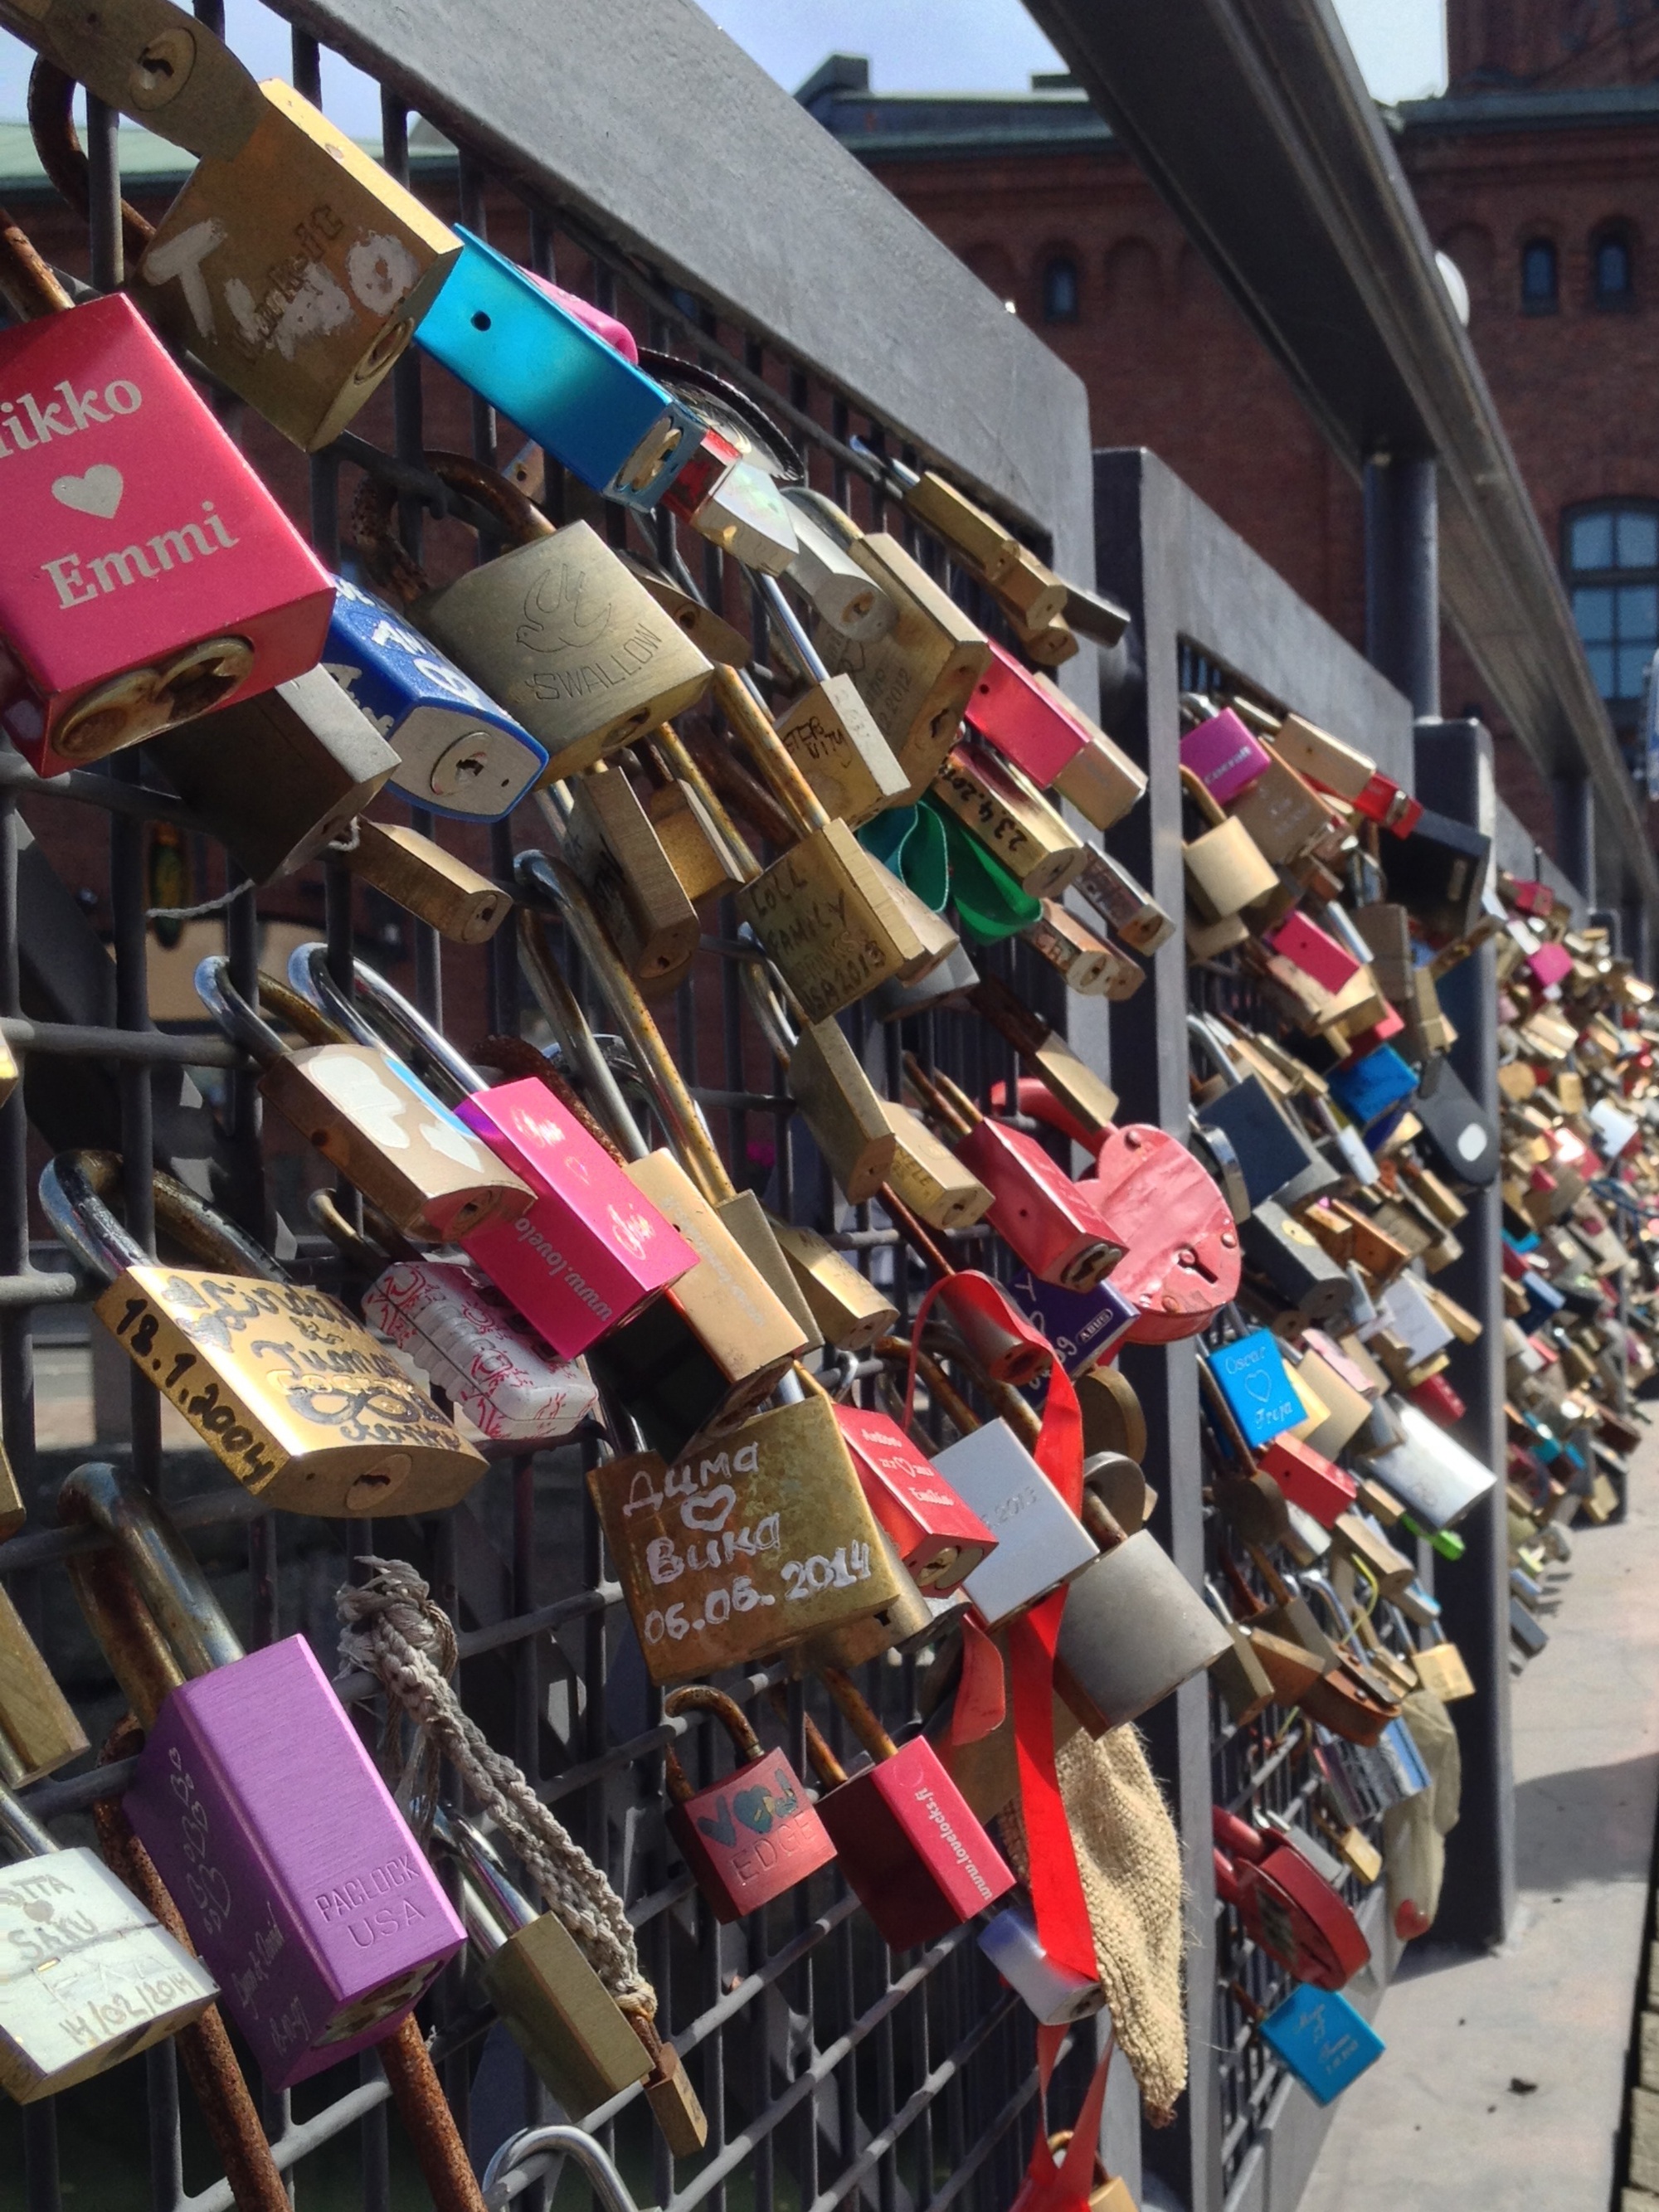
bridge, city, love, vendor, symbol, romantic, bazaar, market, marketplace, shopping, public space, art, iron, flea market, retail, padlocks, human settlement